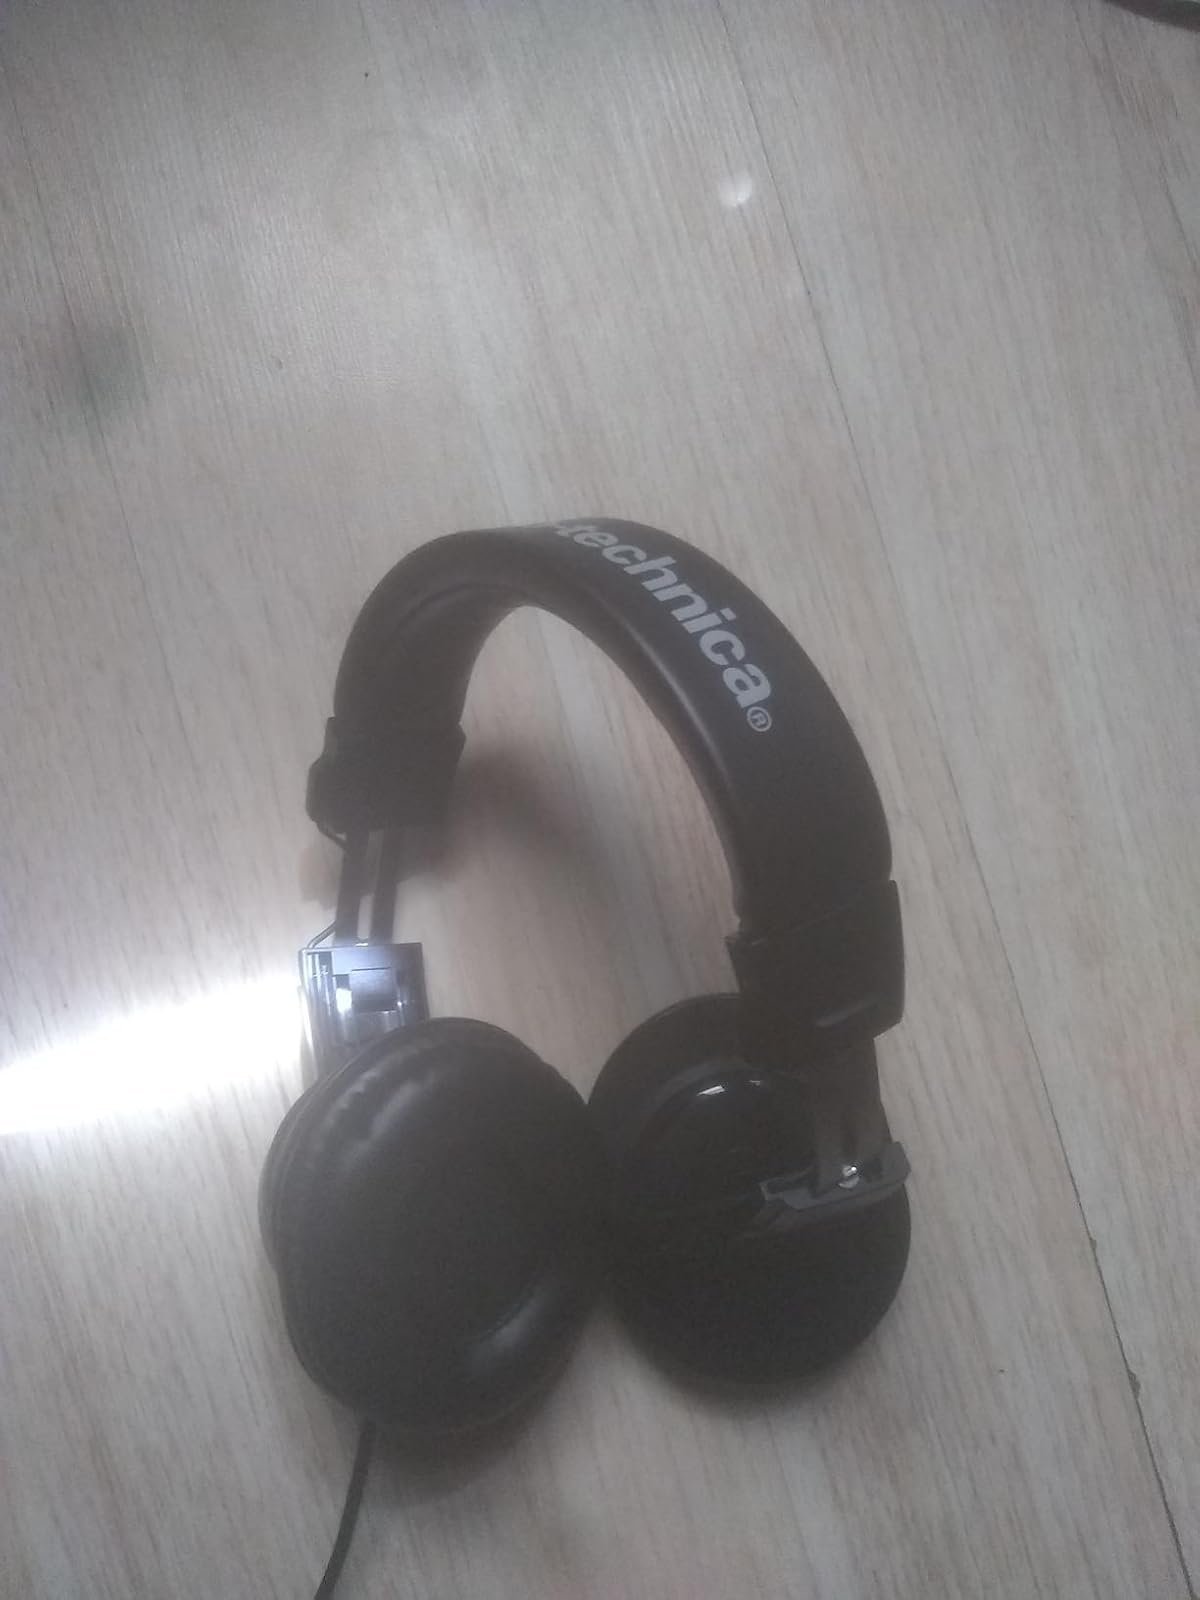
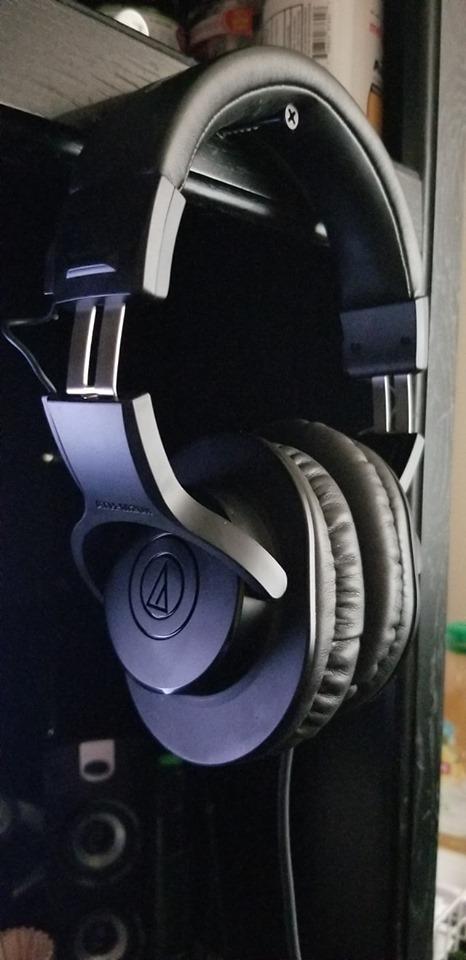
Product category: headphones
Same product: yes